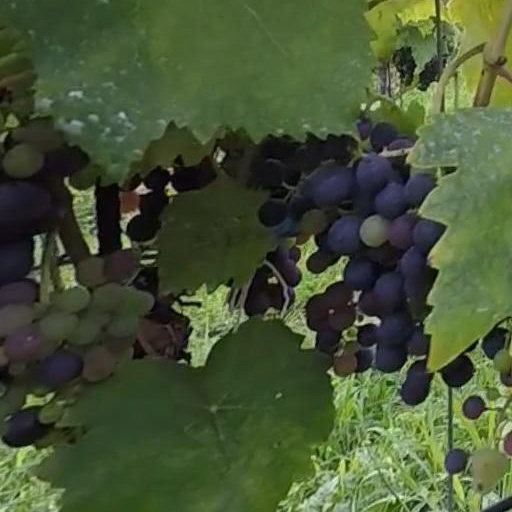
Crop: grape